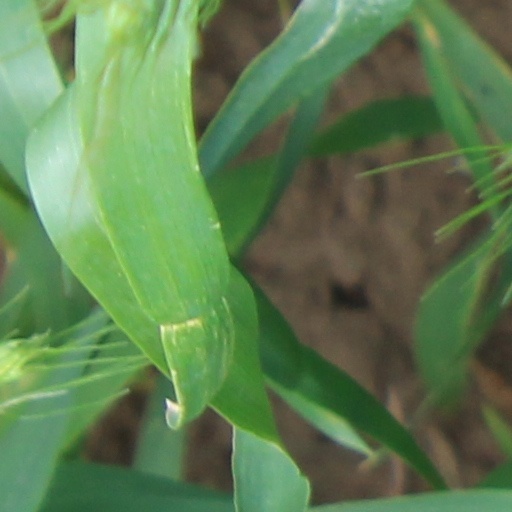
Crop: wheat